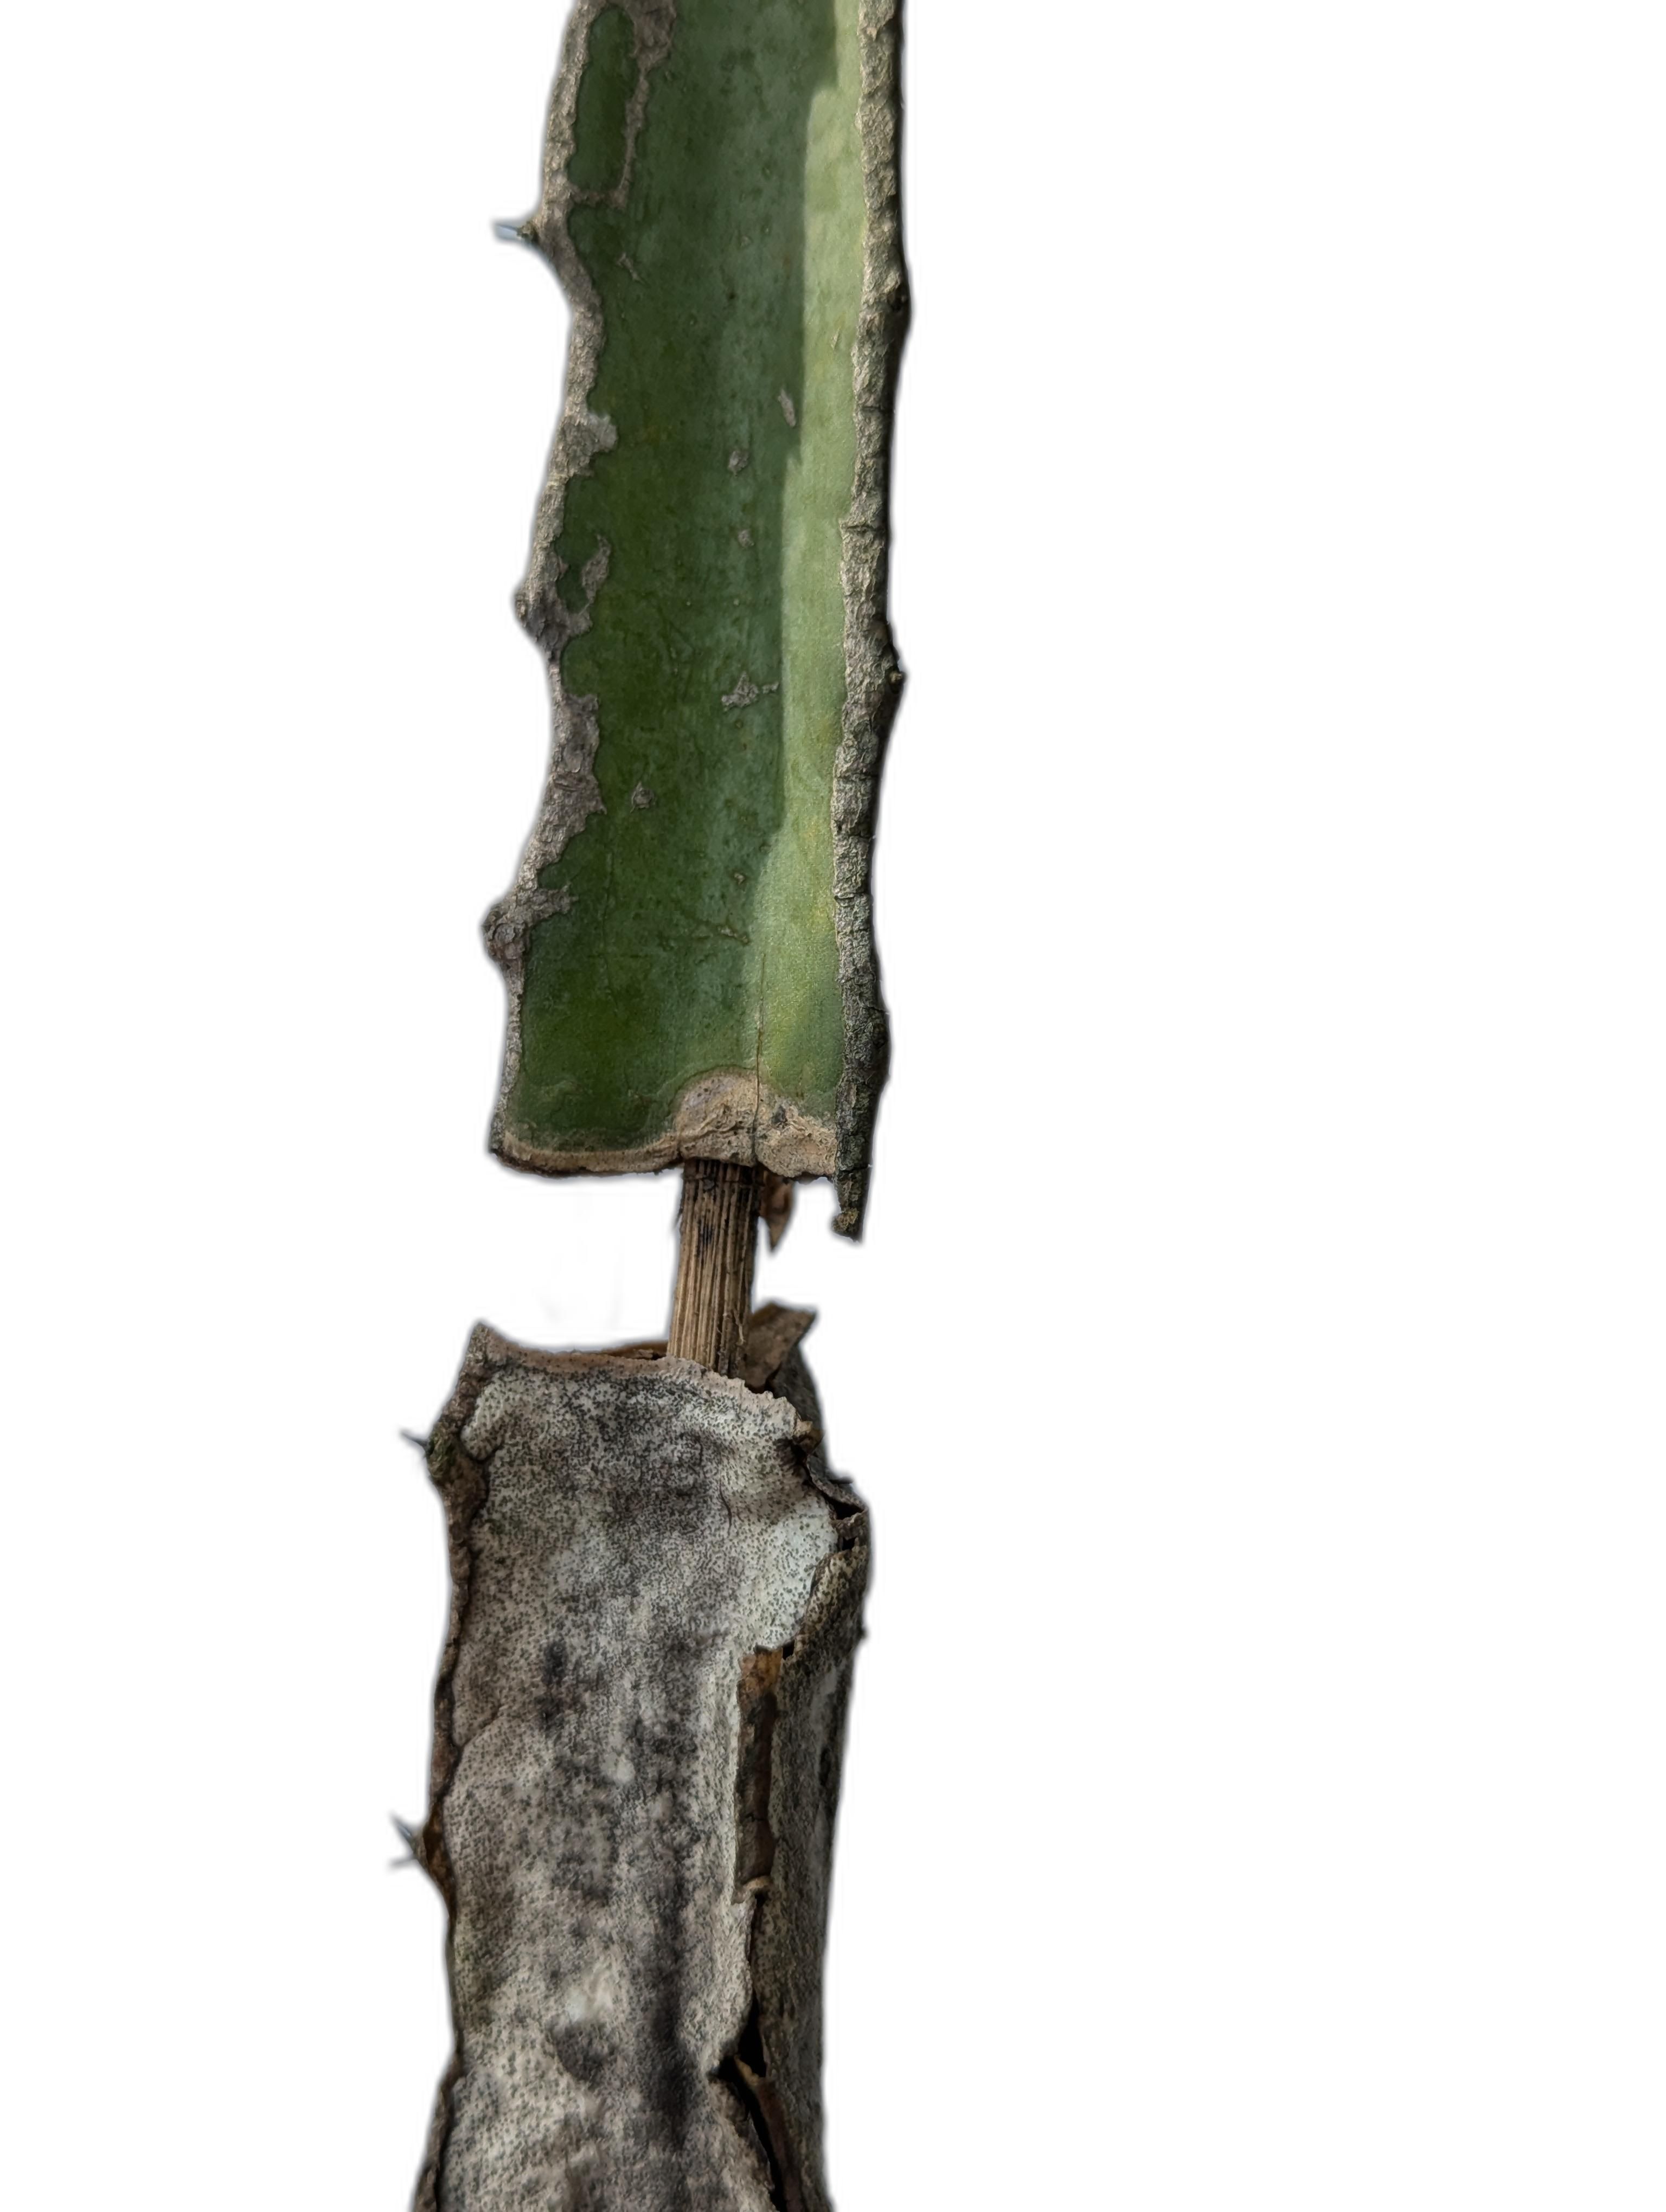
Label: Bad leaf